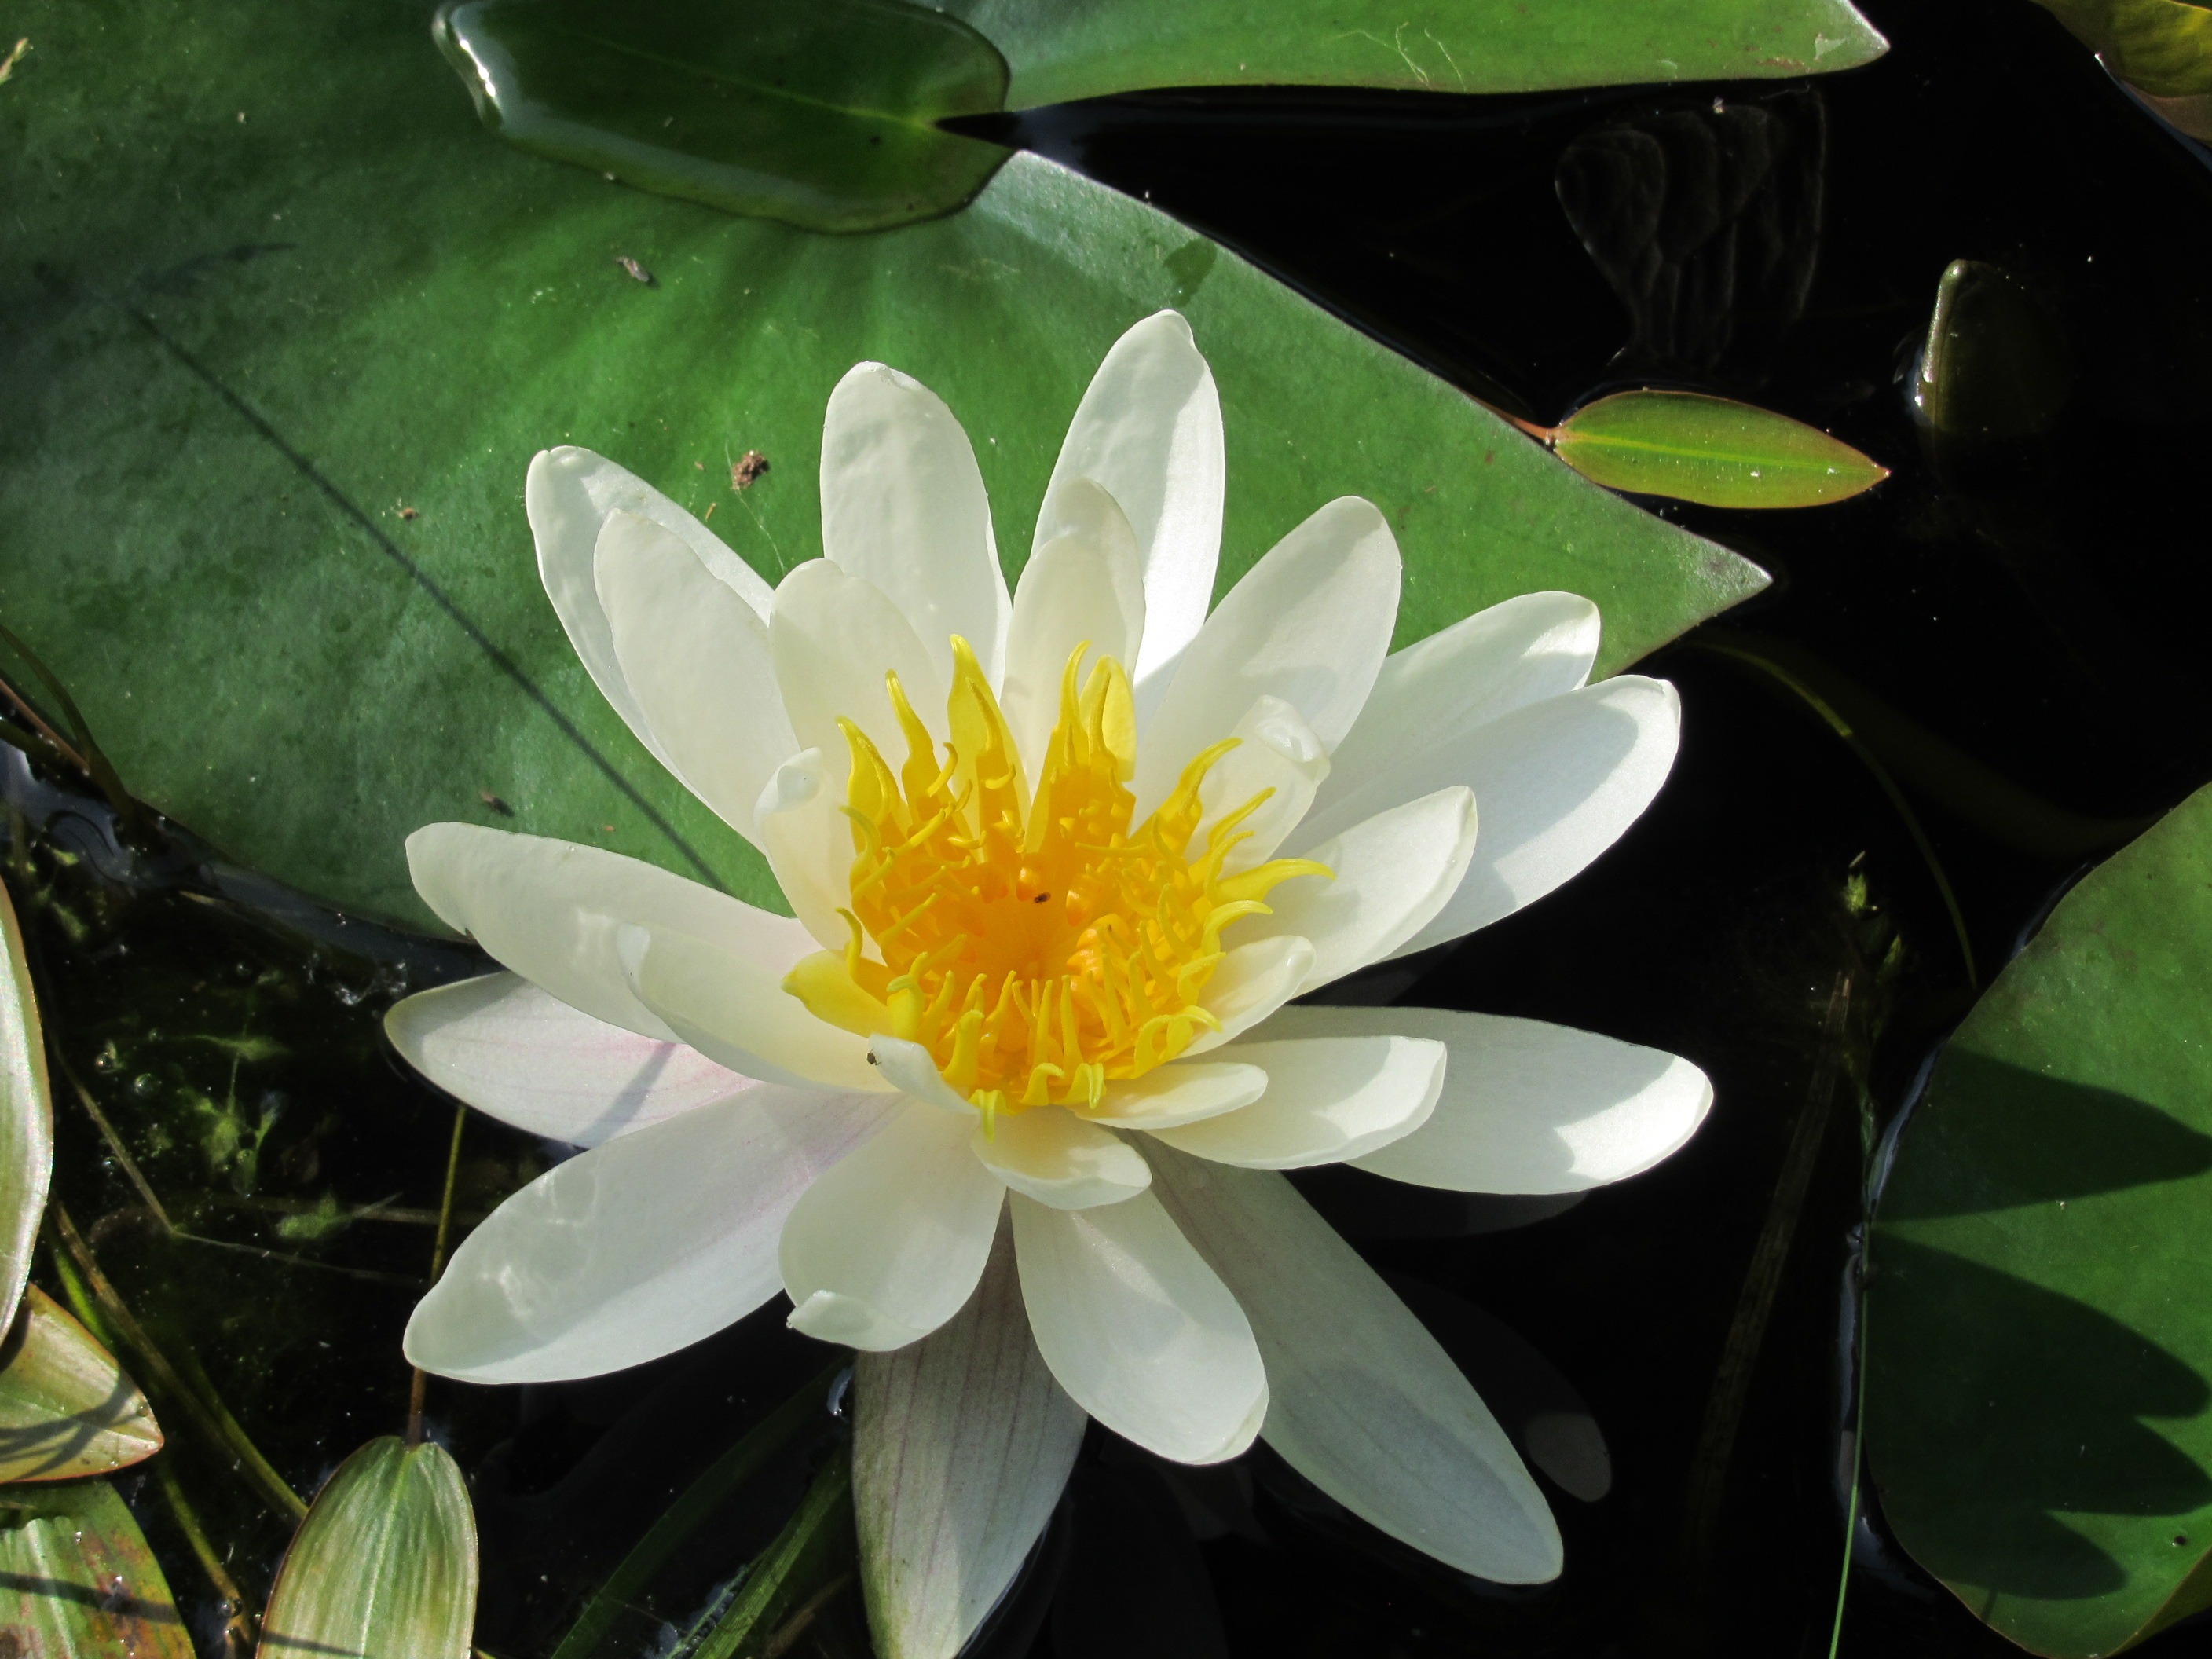
plant, leaf, flower, petal, pond, green, botany, sacred lotus, aquatic plant, flora, water lily, lotus, lily, flowering plant, land plant, lotus family, proteales